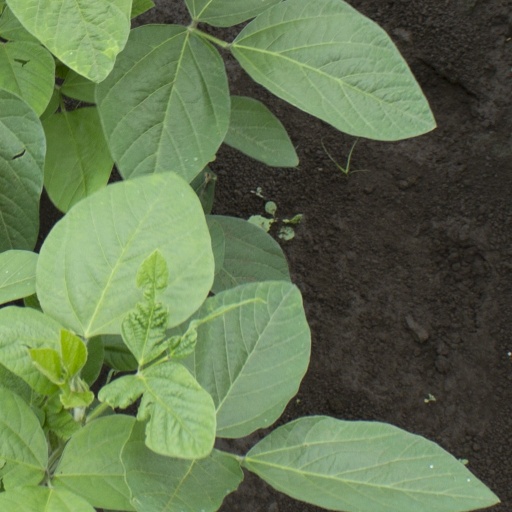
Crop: soybean